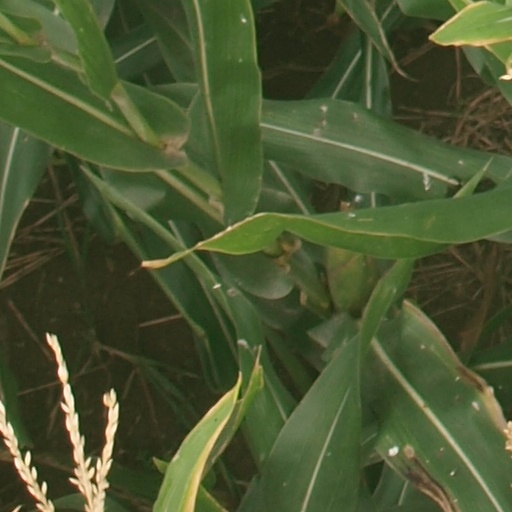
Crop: maize; corn